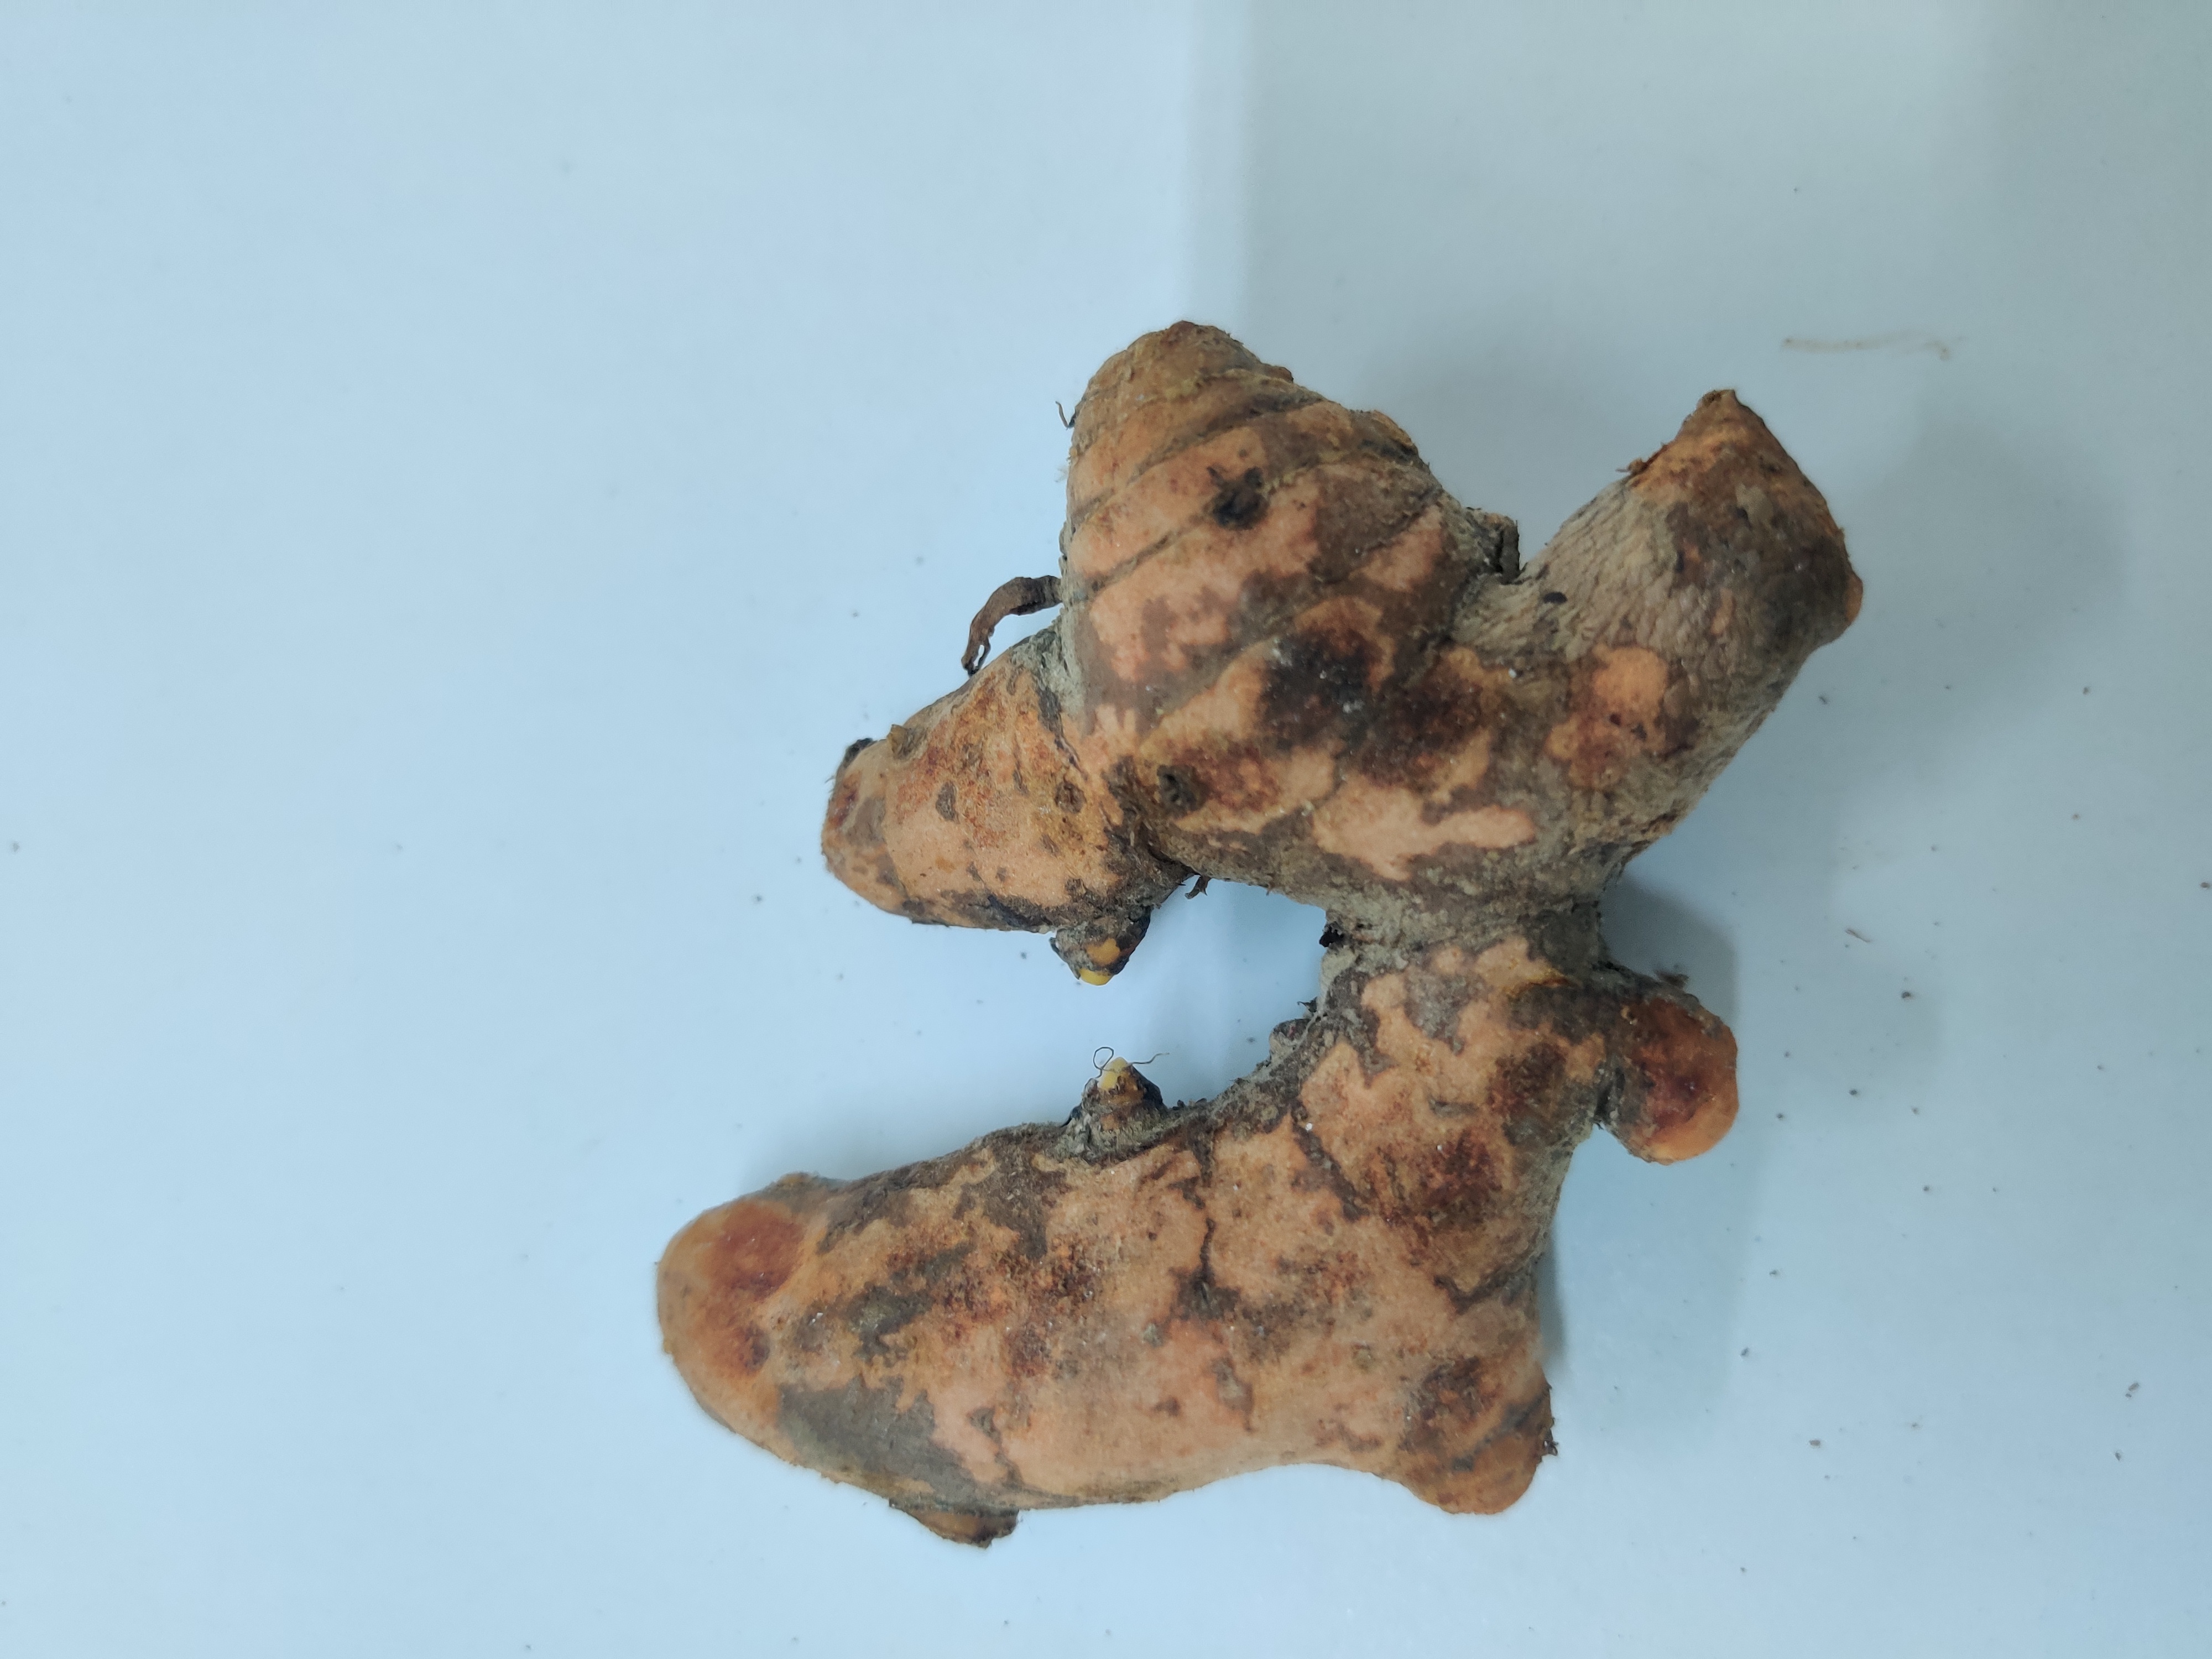
Crop: Turmeric
Condition: Severely Damaged